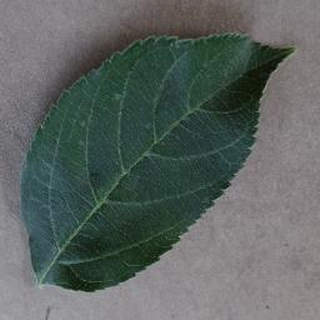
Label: healthy_apple